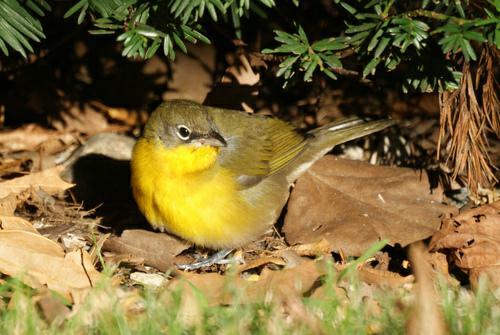
A photo of a yellow breasted chat